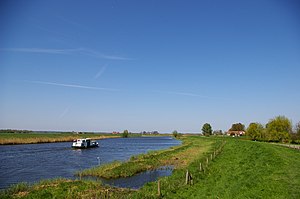
Eem
Eem ved Eembrugge.
Eem er en flod i det centrale Nederlandene med en længe op ca. 18 kilometer.